Florida State Road 33

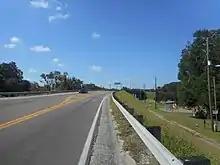
Southbound SR 33 in Polk City approaching a bridge over the Auburndale TECO Trail.

State Road 33 begins in Lakeland off U.S. Route 92 (US 92) east of the intersection with US 98 and heads north along the vicinity of the west bank of Lake Parker. North of there it curves to the northeast and has one of two interchanges with Interstate 4 (I-4). The first interchange (Exit 33) provides westbound access via North Socrum Loop Road (CR 582), and eastbound access directly to SR 33. The route turns more to the east away from I-4, until it curves north at the northern terminus of Florida State Road 659. It has an encounter at the second interchange with I-4 (Exit 38) where it actually crosses under the interstate. The road continues northeast to Polk City where it curves back towards the north at a bridge over a former Seaboard Air Line Railroad line (now the Auburndale TECO Trail and General James A. Van Fleet State Trail) just at the northwestern coast of Lake Agnes. From there, it traverses through mostly rural farmland into Lake County and Groveland. In Groveland, it intersects and begins a concurrency with SR 50, up to Mascotte. Now a county road, CR 33 continues through another or so of rural farmland, passes over Florida's Turnpike, then has a brief overlap with Lake County Road 48 in Okahumpka, which terminates at the eastern terminus of CR 470, while CR 48 head to Howey-in-the-Hills. Lake CR 33 itself ends on US 27 just south of the bridge over Helena Run, a waterway between Lake Denham and Lake Harris.